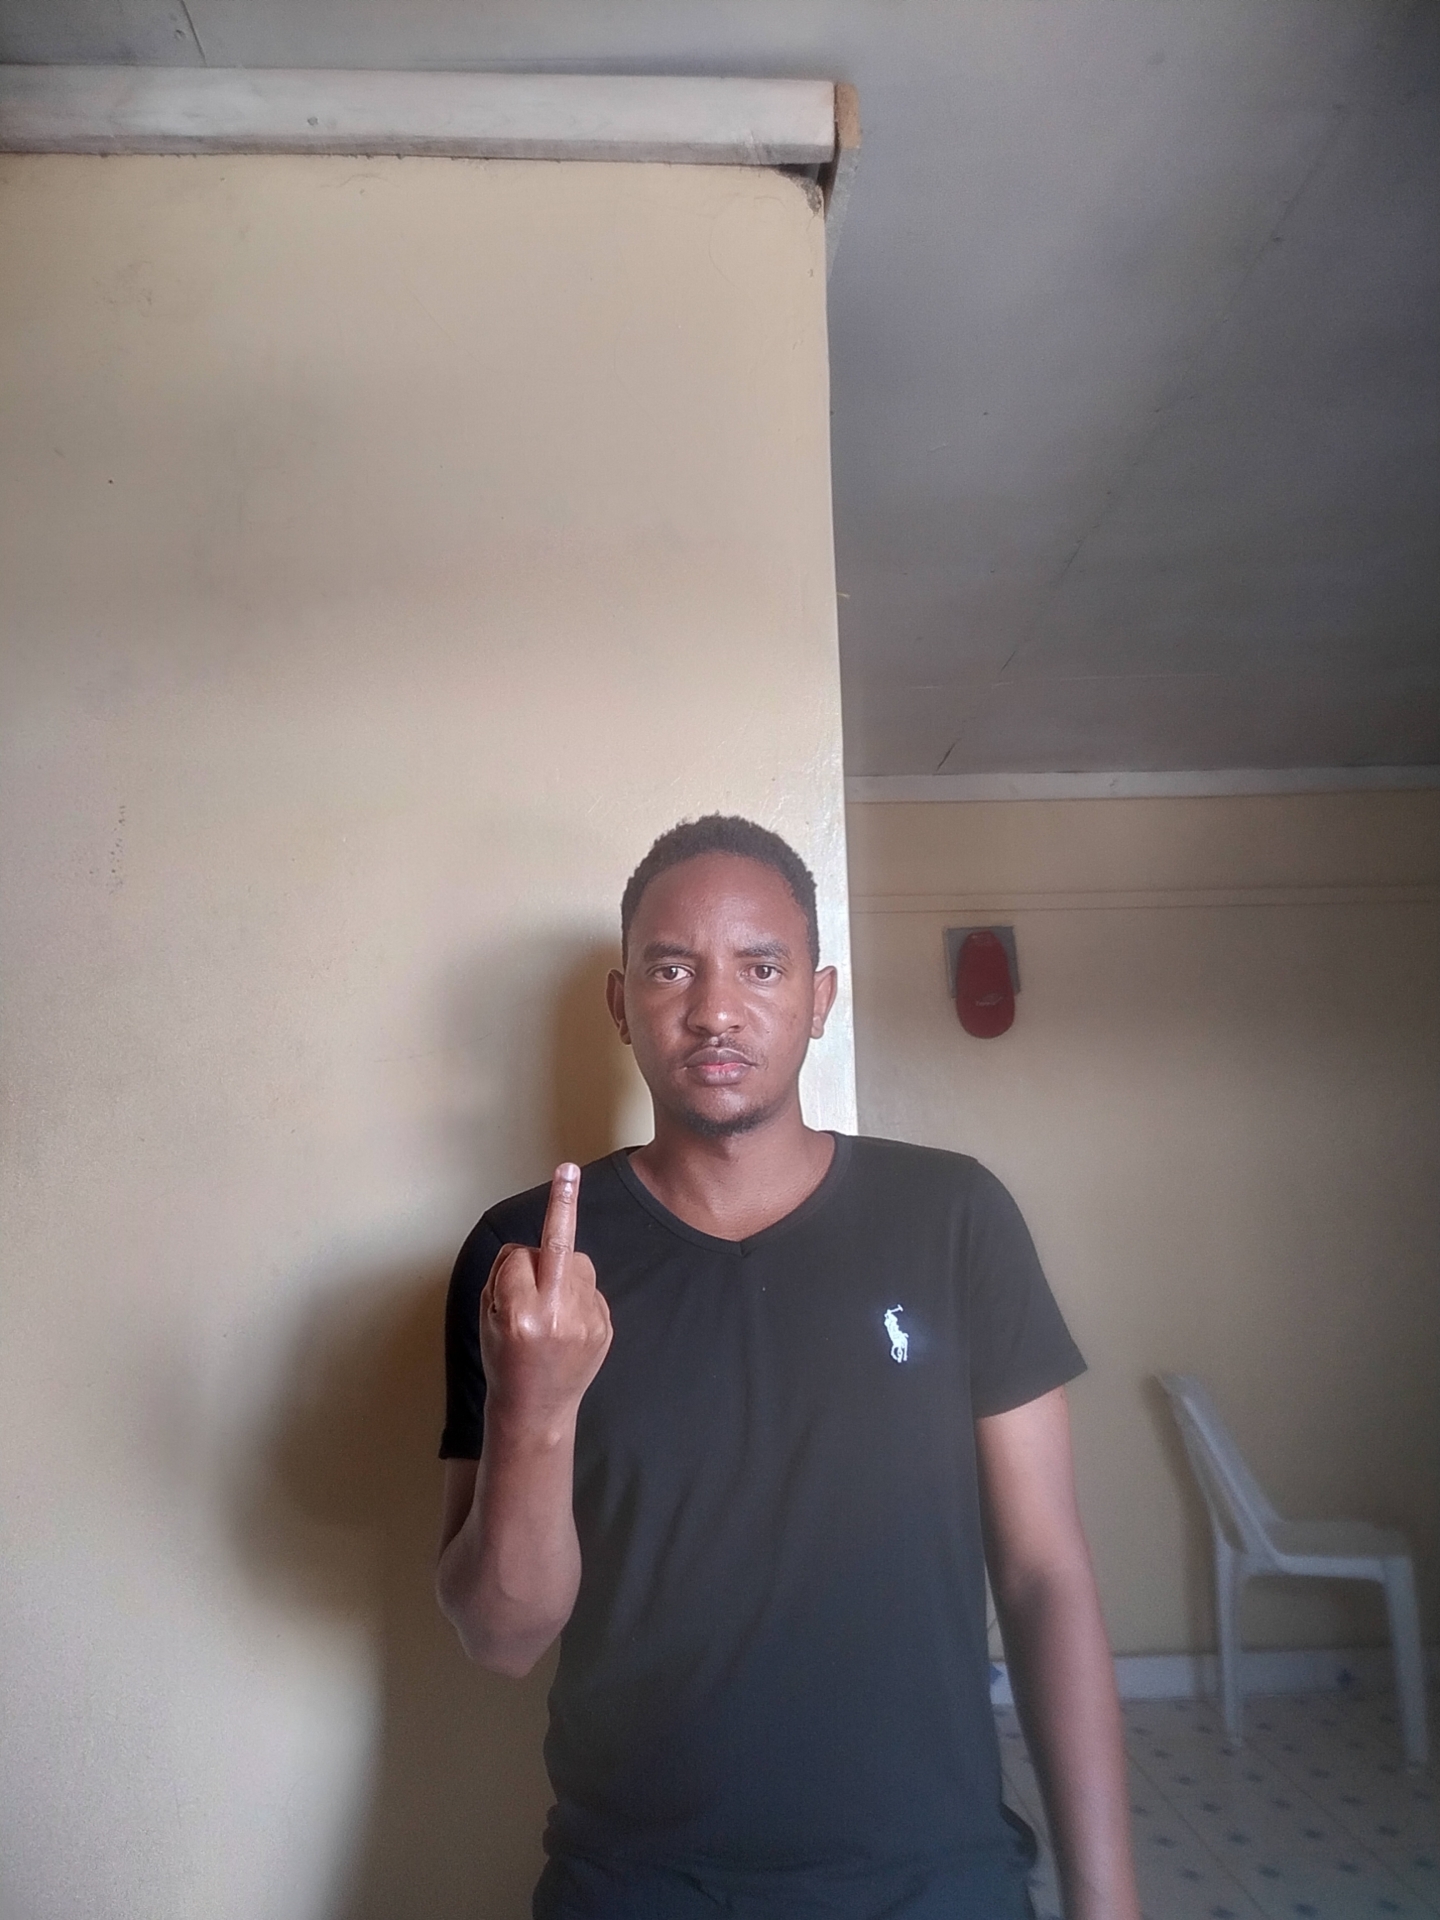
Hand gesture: middle_finger